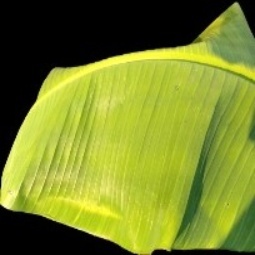
Label: Sulphur